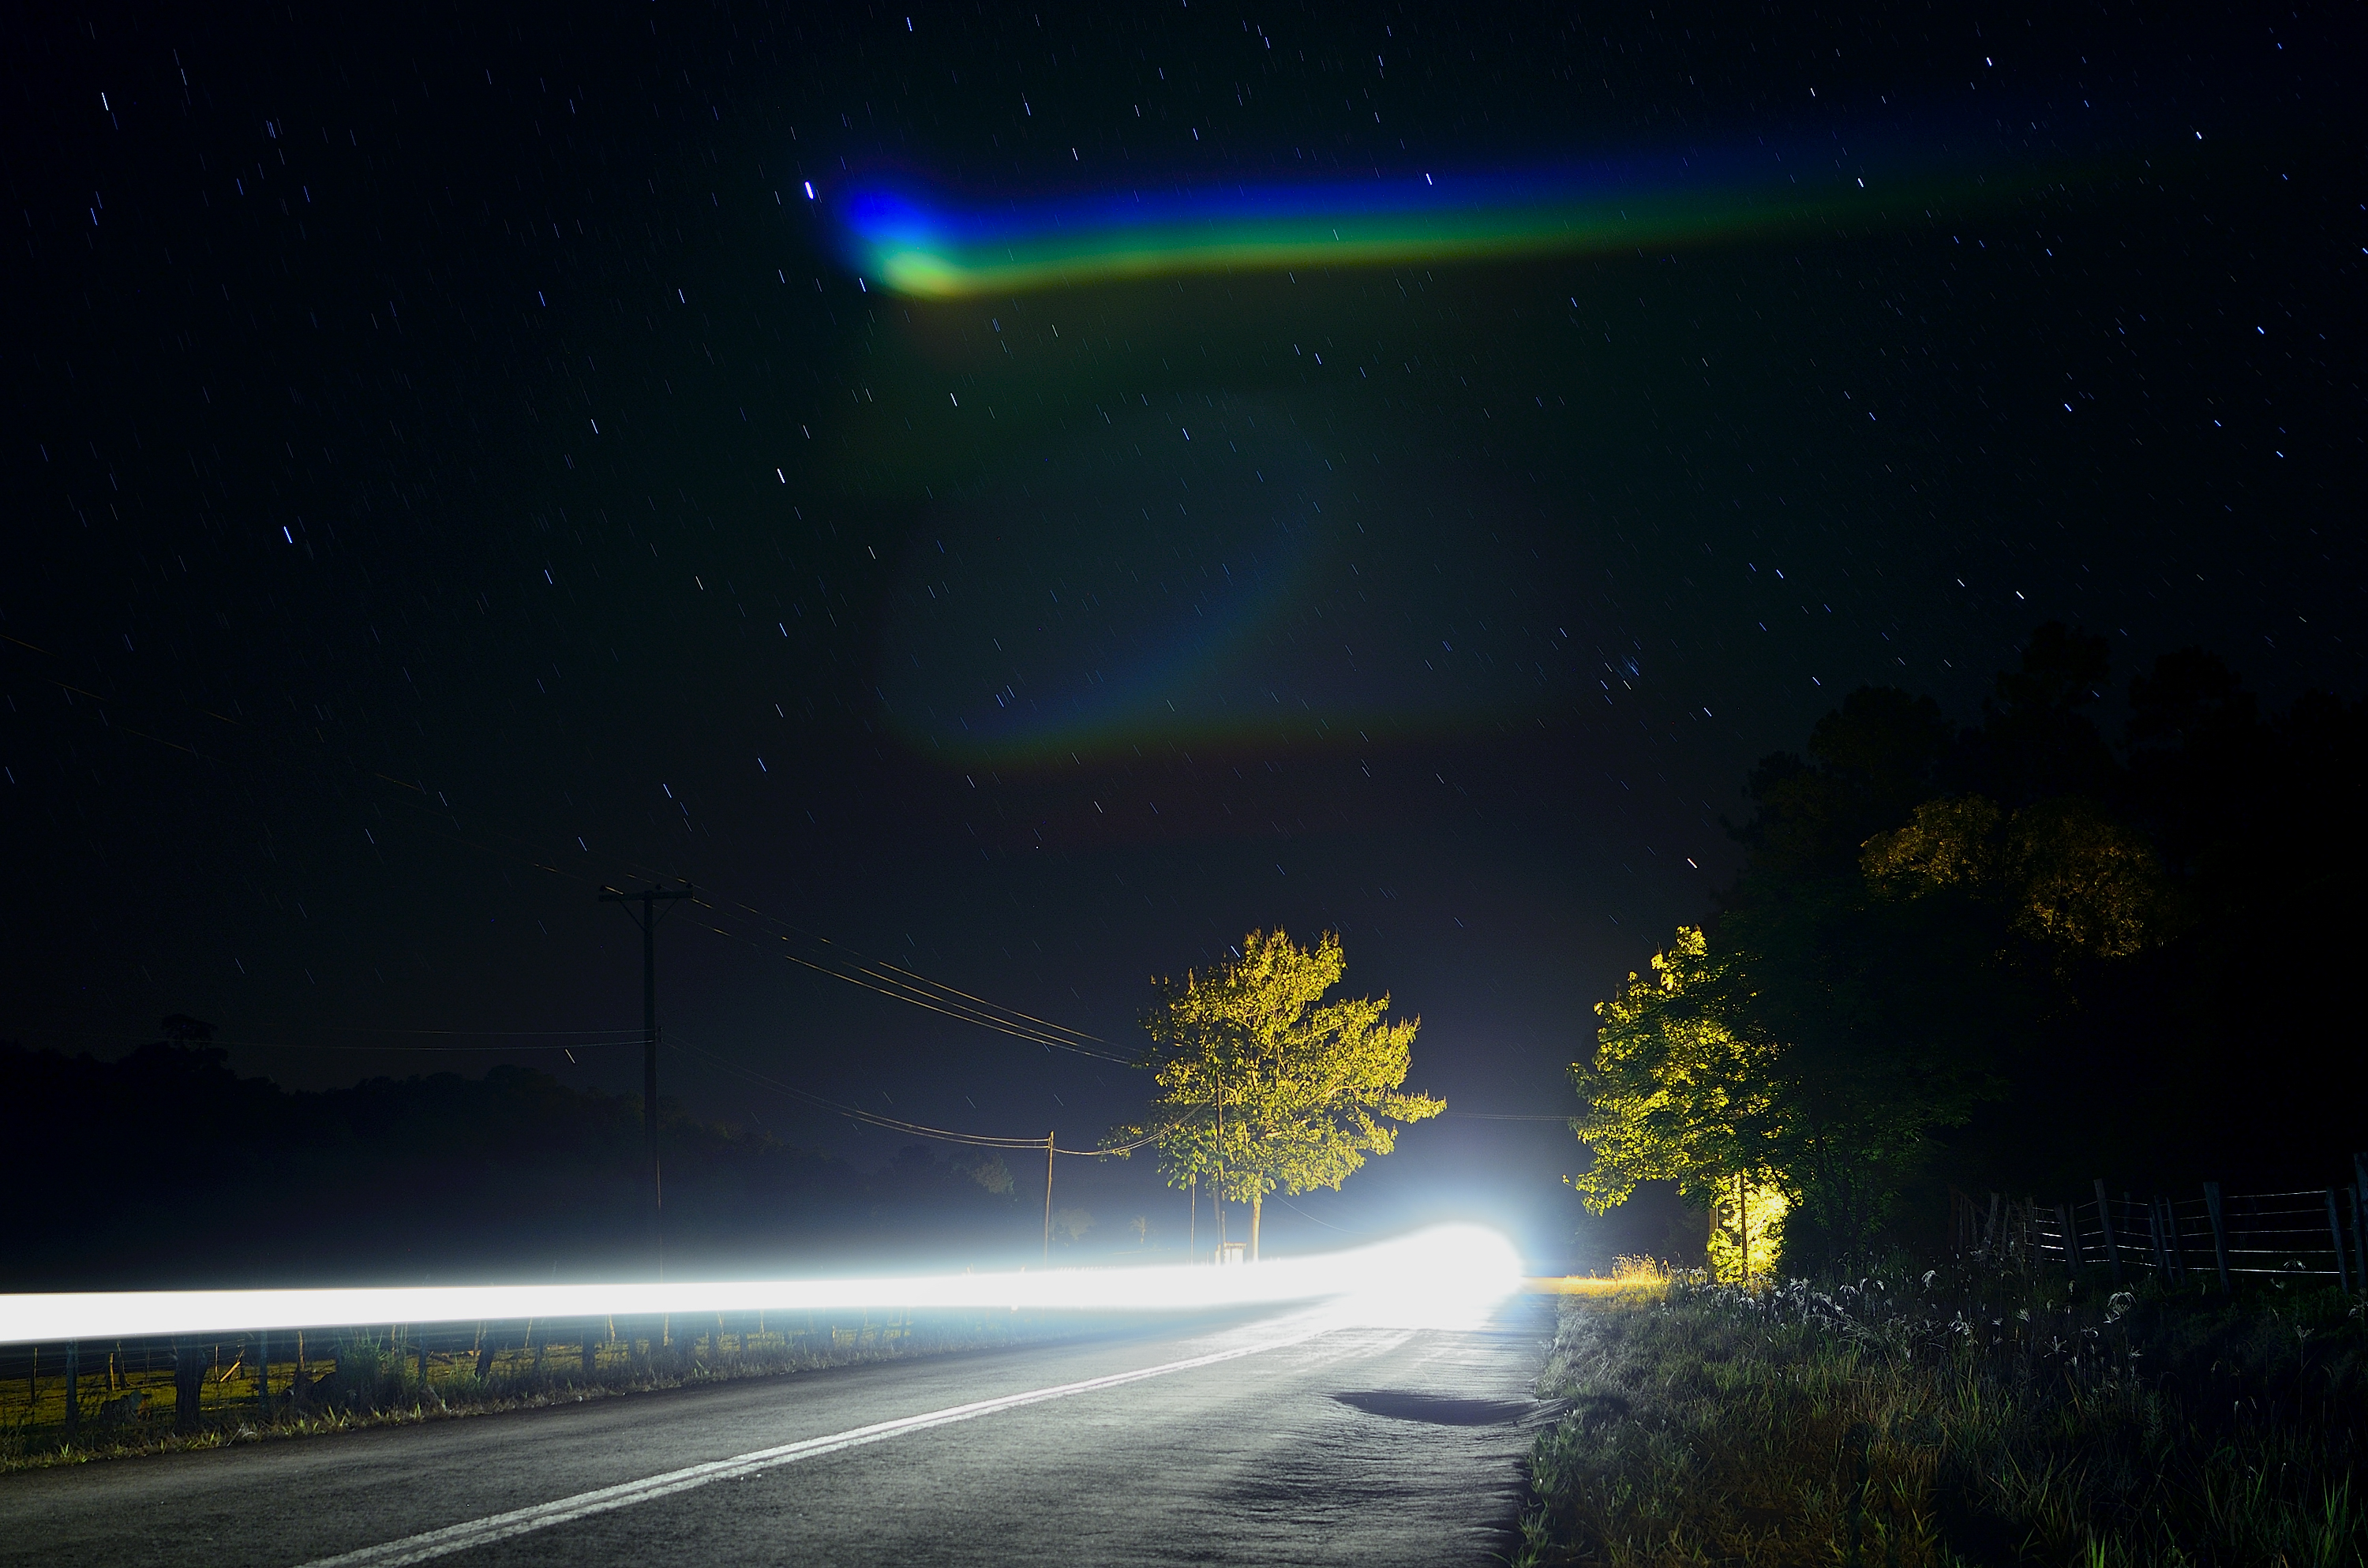
tree, light, road, night, star, atmosphere, aurora, stars, azul, arbol, camino, valle, noche, verde, startrail, potrero, eldorado, misiones, vallehermoso, ruta, estrellas, midnight, astronomical object